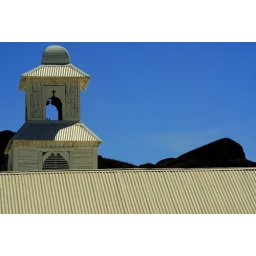
Roof and bell tower of the church in Shafter, TX